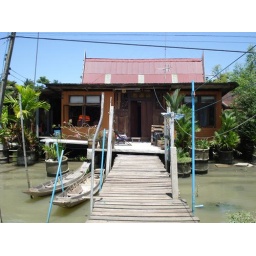
A house on the river shore where I stayed. (c) 2007 by Suthasinee Sukpae